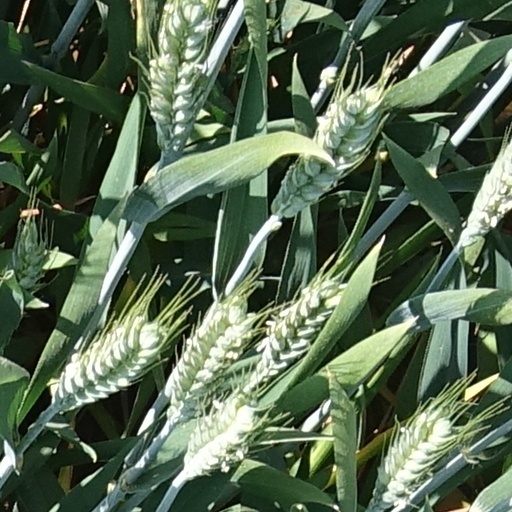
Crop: wheat